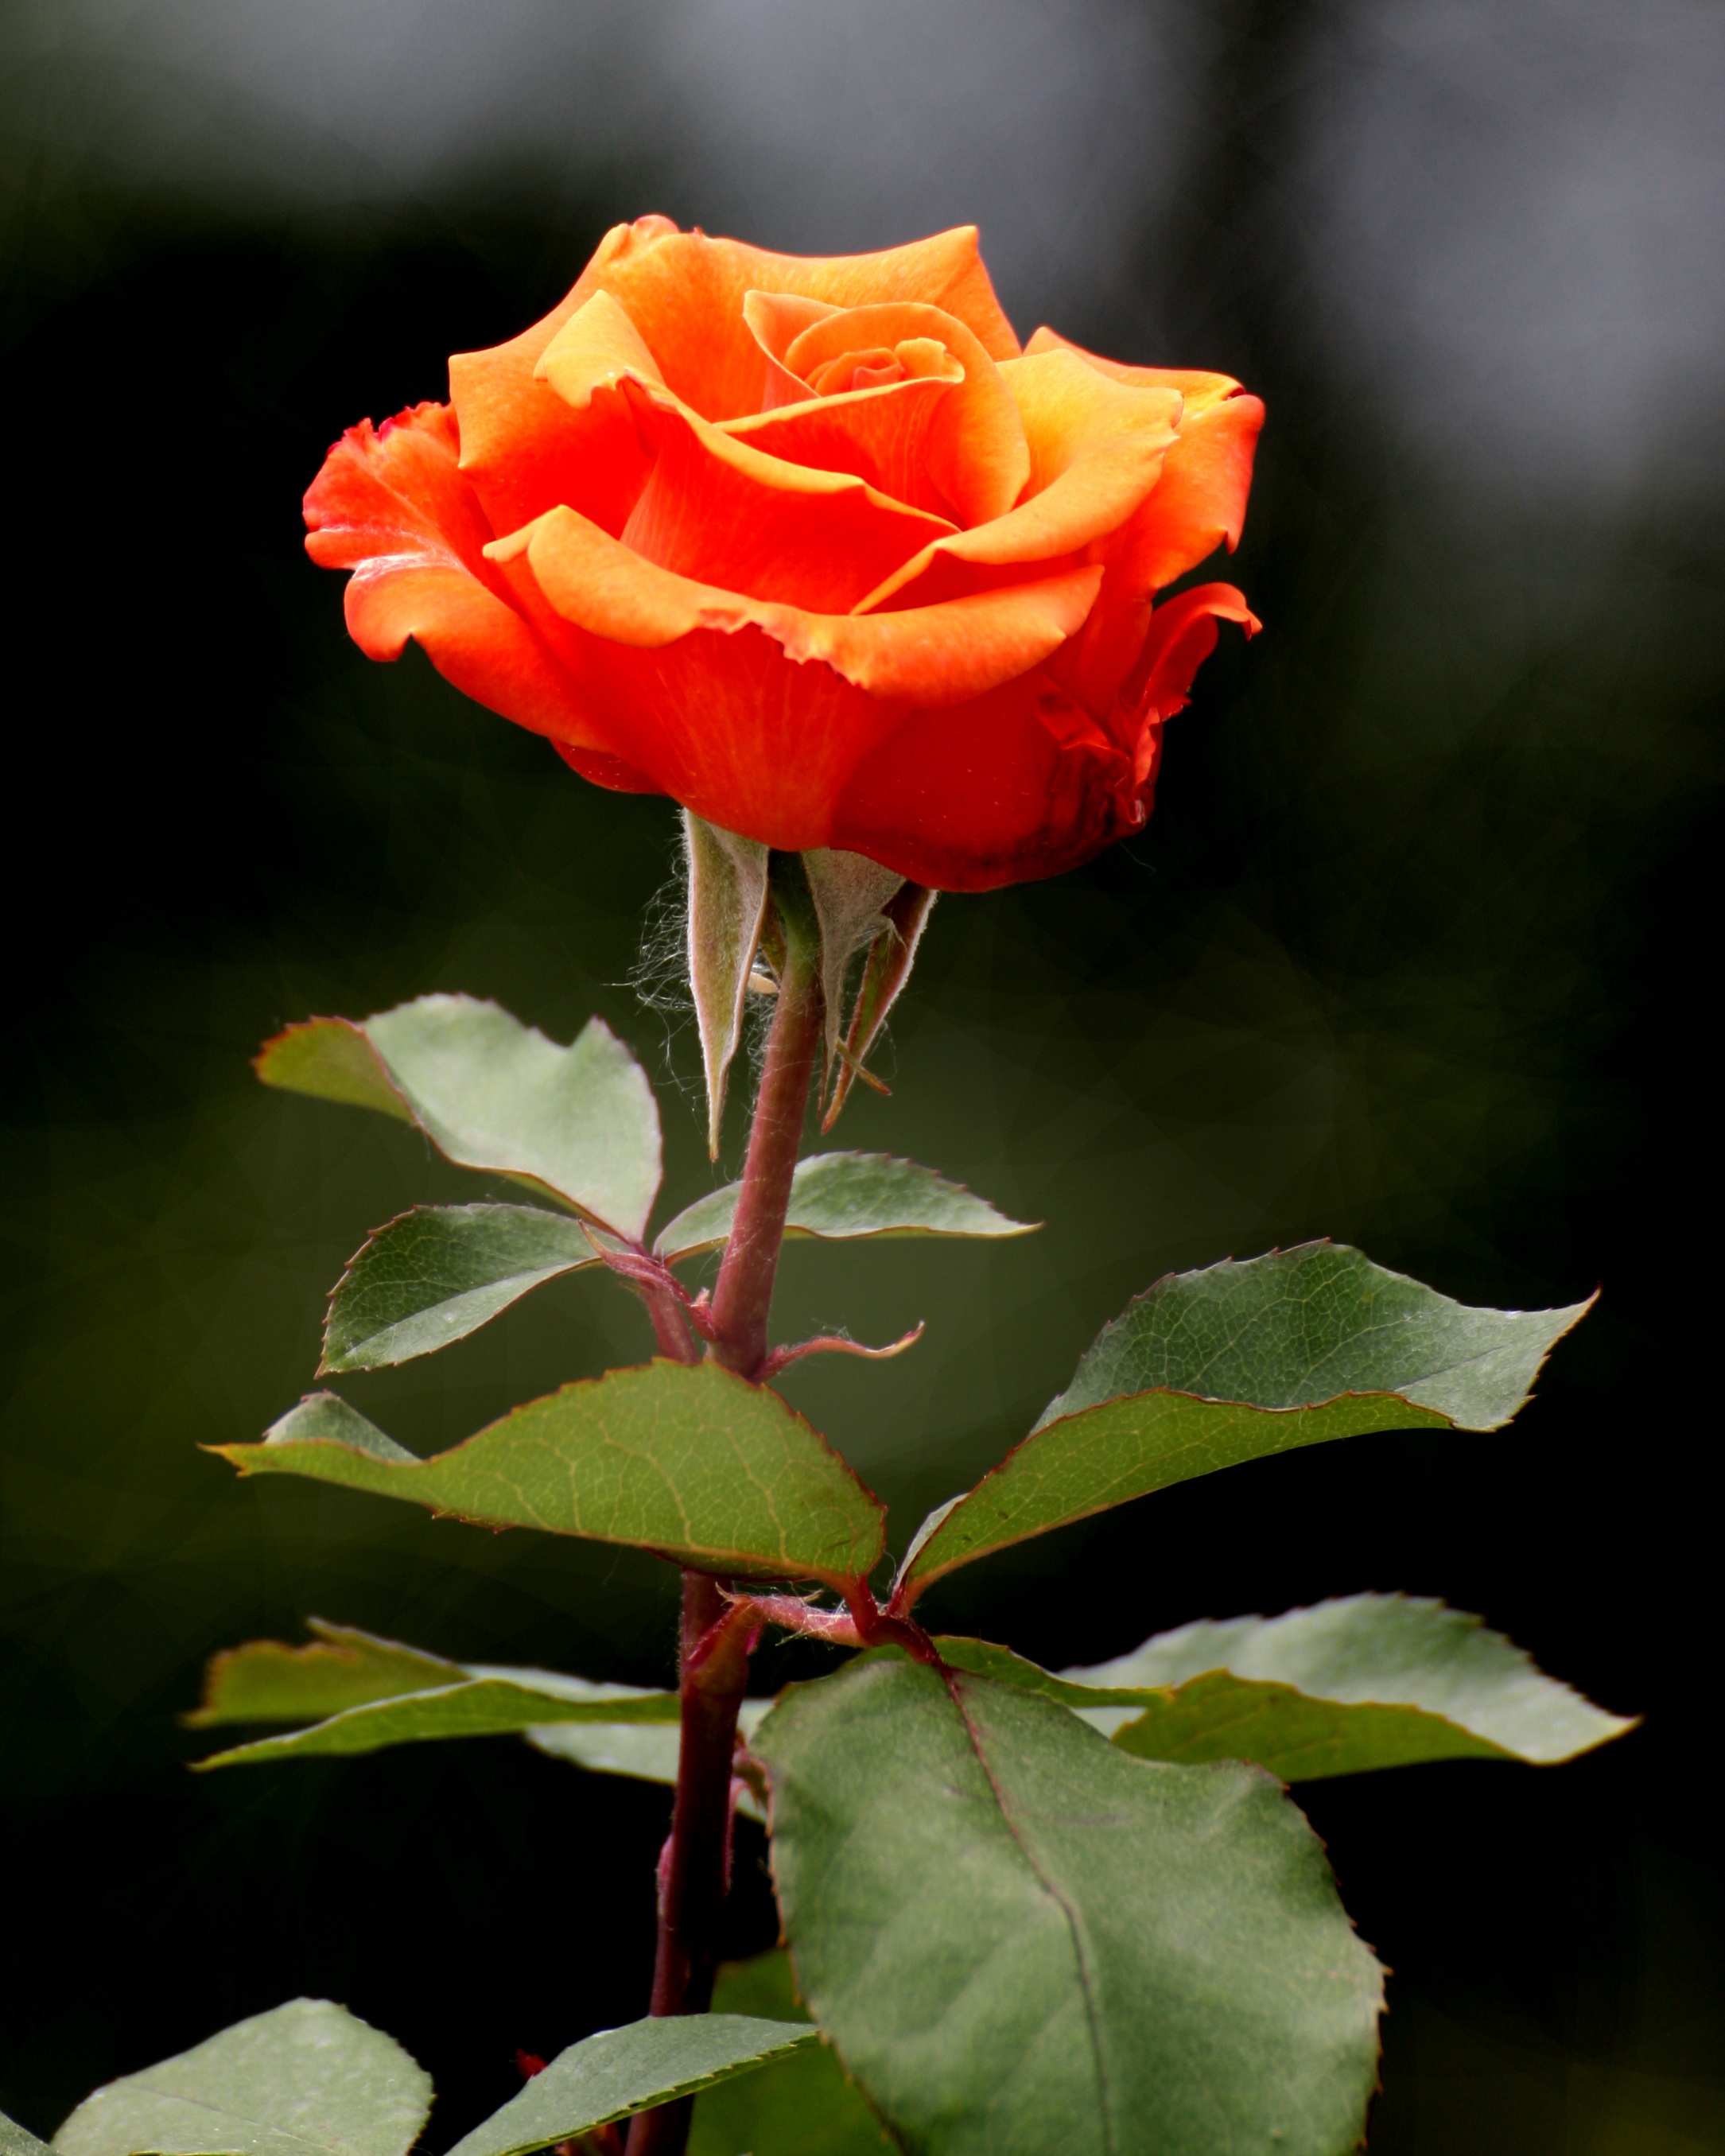
plant, leaf, flower, petal, rose, red, botany, yellow, flora, cards, gardening, macro photography, flowering plant, garden roses, rose family, get well, plant stem, land plant